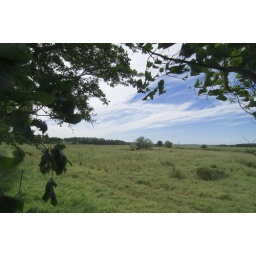
Nice sky full of cirrus clouds and the cows grazing in the meadow